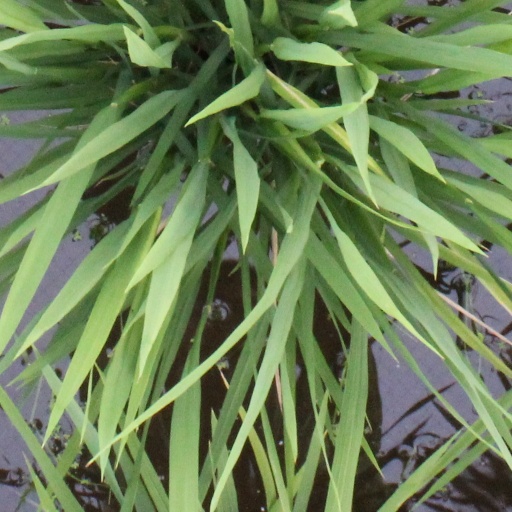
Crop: rice